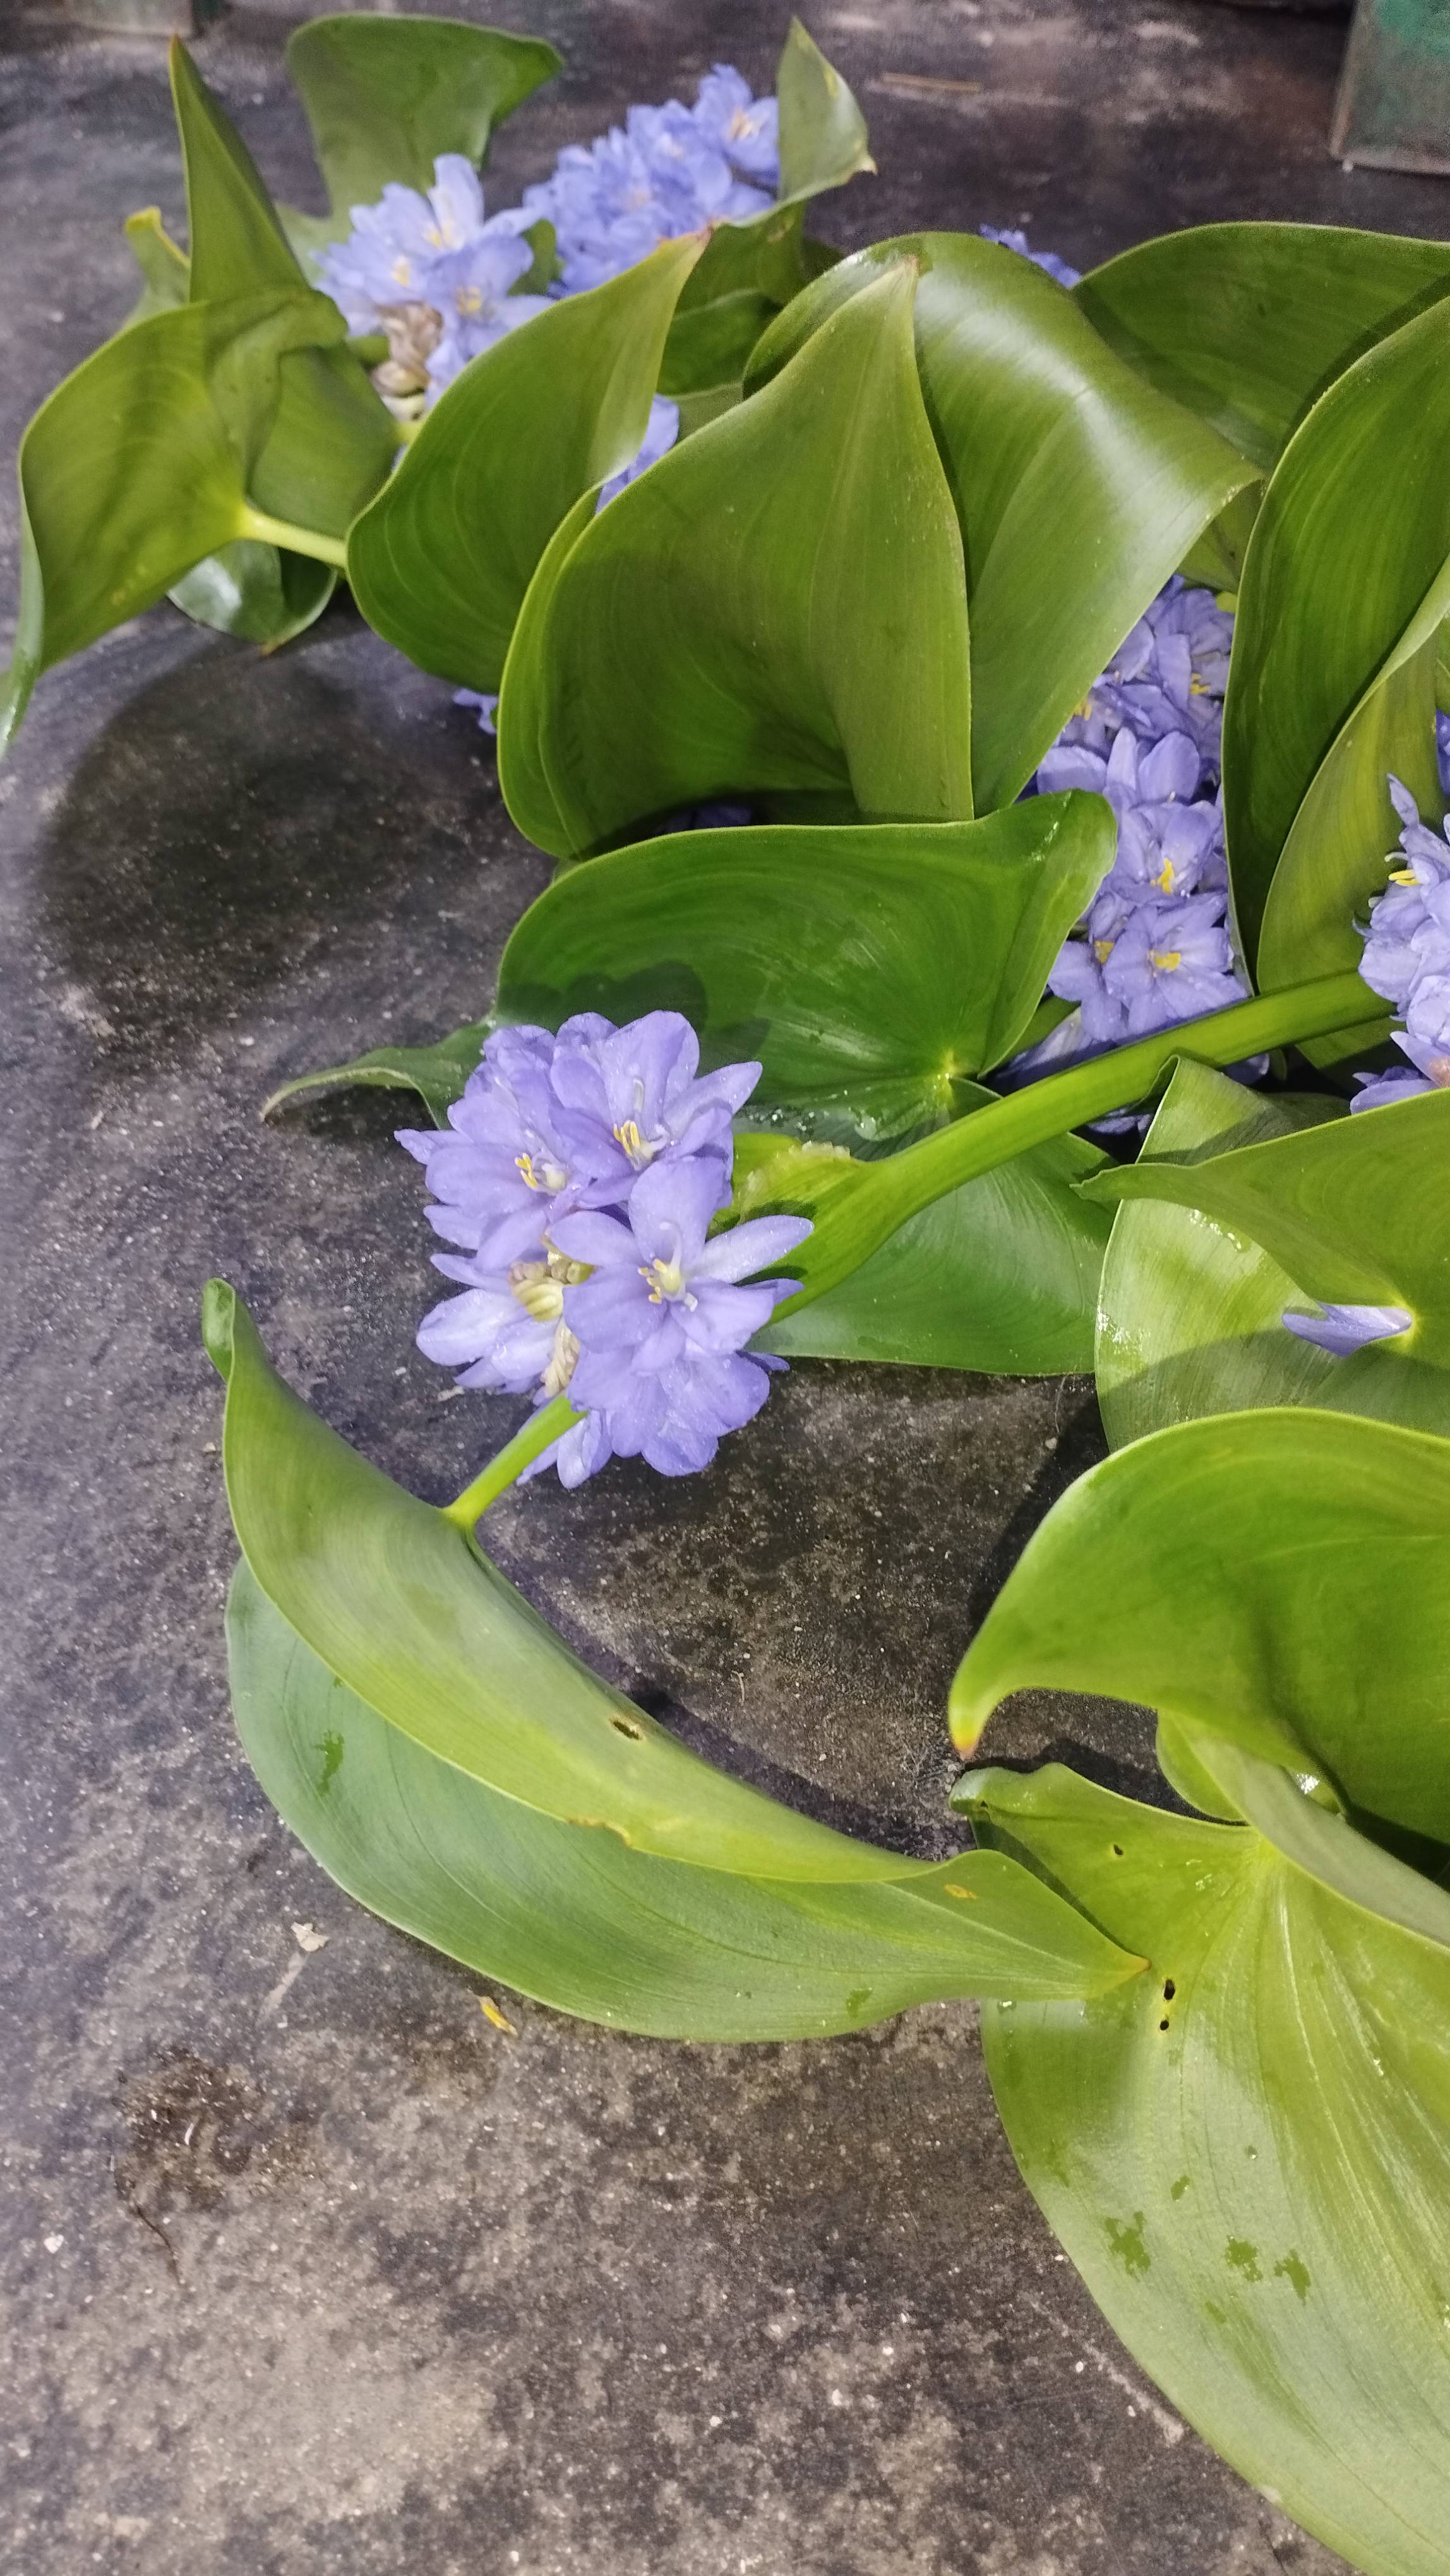
Species: Heartleaf False Pickerelweed (Monochoria korsakowii)